Punch Me Up to the Gods

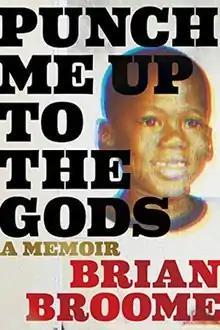

Punch Me Up to the Gods is a memoir, written by Brian Broome and published May 18, 2021 by Houghton Mifflin Harcourt. The book won the Kirkus Prize for Nonfiction (2021), as well as the Lambda Literary Award for Gay Memoir or Biography (2022).